Recep Tayyip Erdoğan

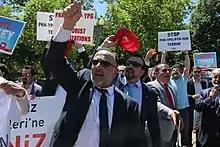
Erdoğan's supporters outside the White House in Washington, D.C., 16 May 2017

In August 2016, Erdoğan began rounding up journalists who had been publishing, or who were about to publish articles questioning corruption within the Erdoğan administration, and incarcerating them. The number of Turkish journalists jailed by Turkey is higher than any other country, including all of those journalists currently jailed in North Korea, Cuba, Russia, and China combined. In the wake of the coup attempt of July 2016 the Erdoğan administration began rounding up tens of thousands of individuals, both from within the government, and from the public sector, and incarcerating them on charges of alleged "terrorism". As a result of these arrests, many in the international community complained about the lack of proper judicial process in the incarceration of Erdoğan's opposition.